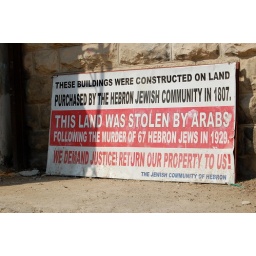
Sign sitting on the ground outside of a settlement in Hebron